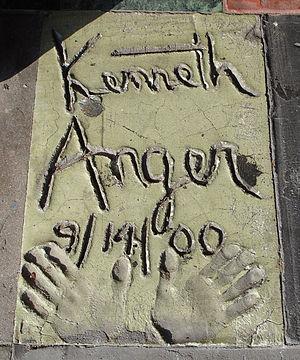
Signature et empreinte des mains de Kenneth Anger sur le seuil du Vista Theatre, 4473 Sunset Drive, à Los Angeles.
Kenneth Anger, né le 3 février 1927 à Santa Monica en Californie, est un auteur, acteur et réalisateur américain qui œuvre dans le cinéma underground et le cinéma expérimental.